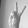
ASL letter: V